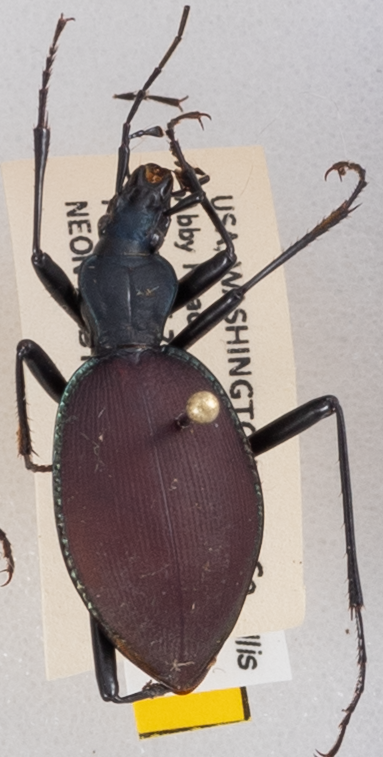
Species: Scaphinotus angusticollis
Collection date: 2019-06-25
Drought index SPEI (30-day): -1.362
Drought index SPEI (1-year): -2.09
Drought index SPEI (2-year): -2.09